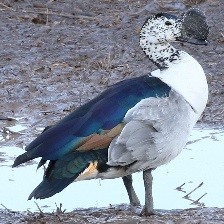
Species: KNOB BILLED DUCK
Scientific name: SARKIDIORNIS MELANOTOS
ImageNet parent category: drake